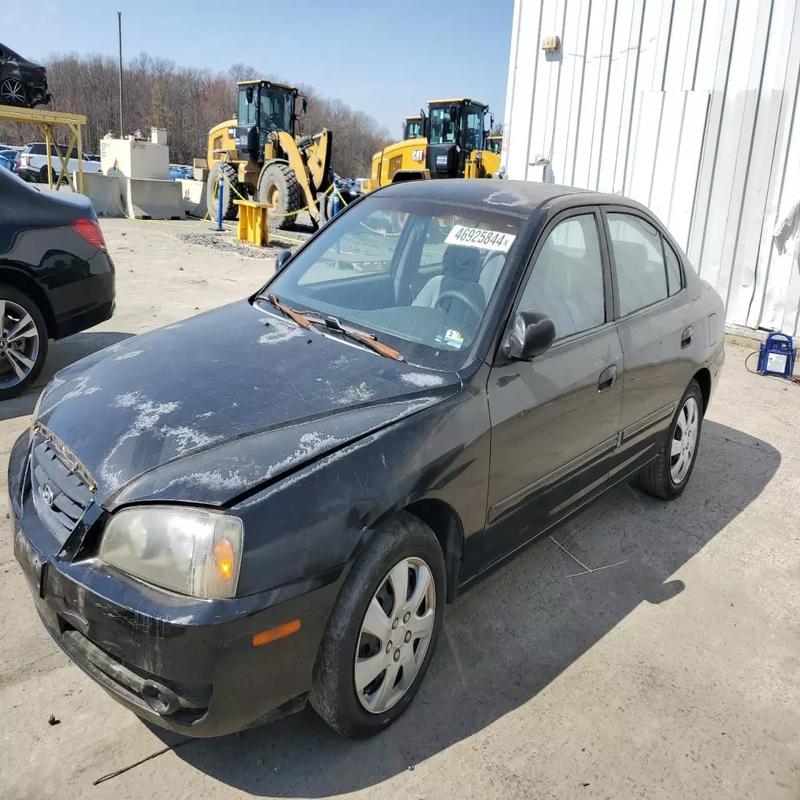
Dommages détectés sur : pare-choc avant, capot, aile avant gauche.
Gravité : mineur